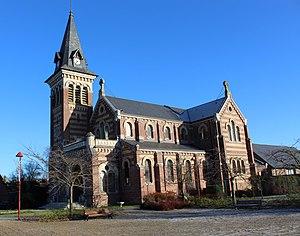
L'église.
Savy est une commune française située dans le département de l'Aisne, en région Hauts-de-France.